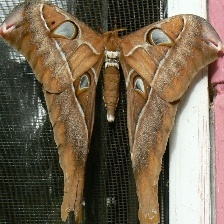
Species: HERCULES MOTH